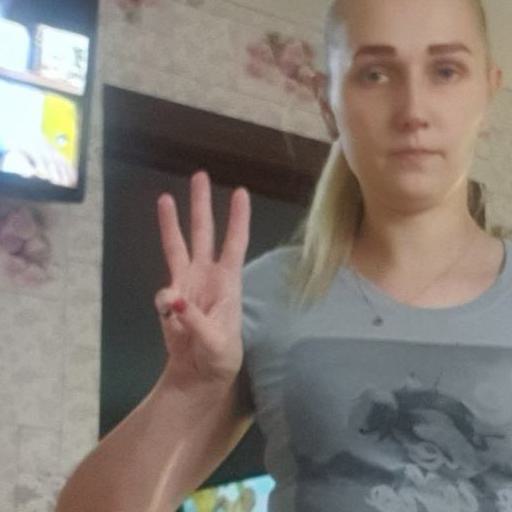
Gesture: three